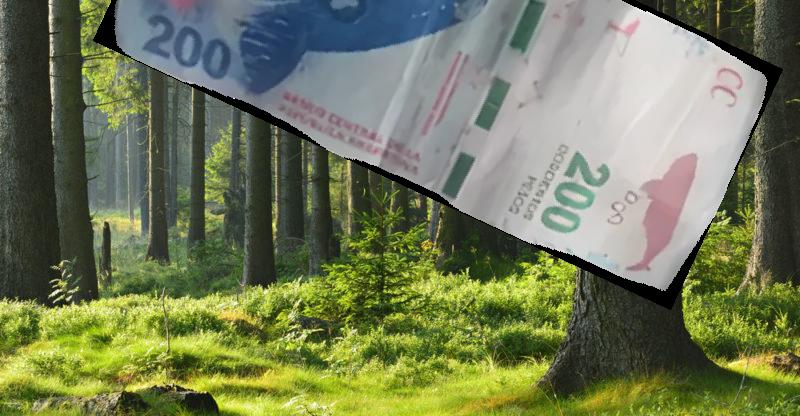
Denominación: 200